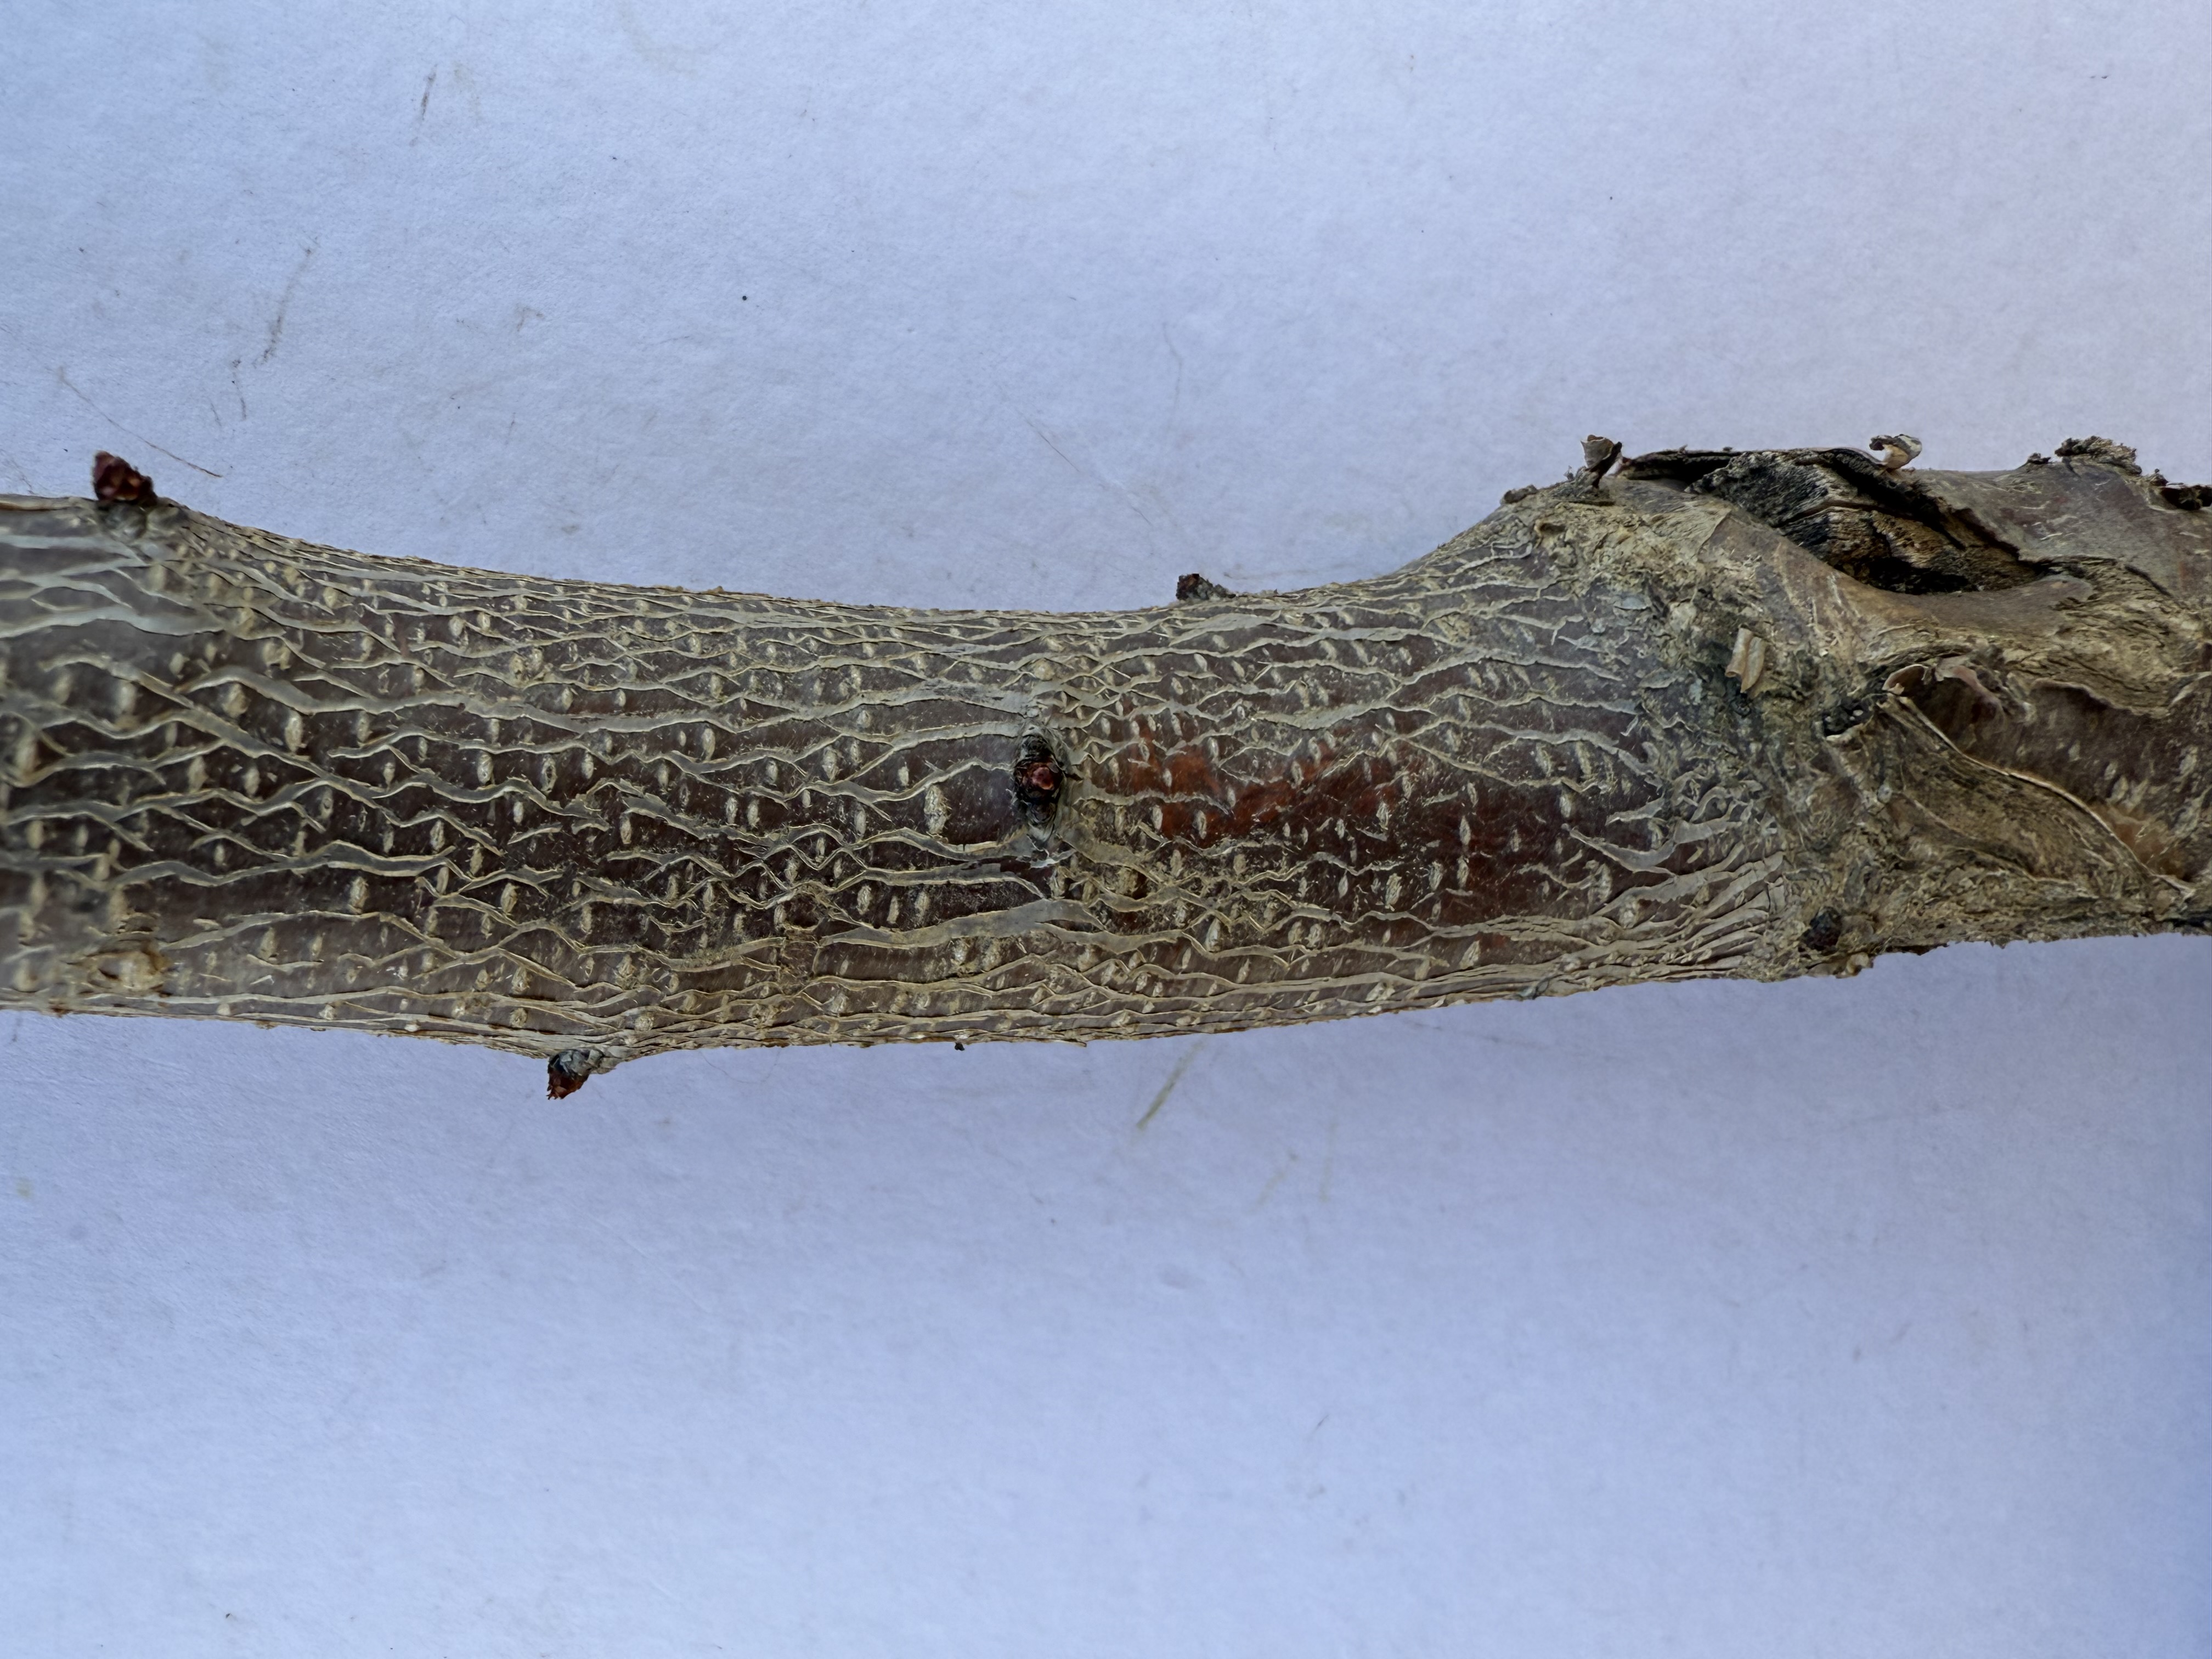
Variety: Igdir Apricot